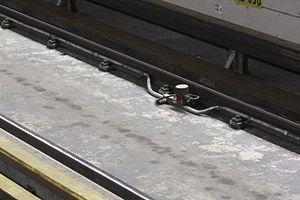
balise de freinage automatique du métro de Montréal
Le métro de Montréal est un réseau de transport en commun qui dessert l'île de Montréal ainsi que les villes québécoises de Laval et de Longueuil, au Canada. Métro sur pneumatiques entièrement souterrain, il est géré par la Société de transport de Montréal, organe de l'agglomération de Montréal.